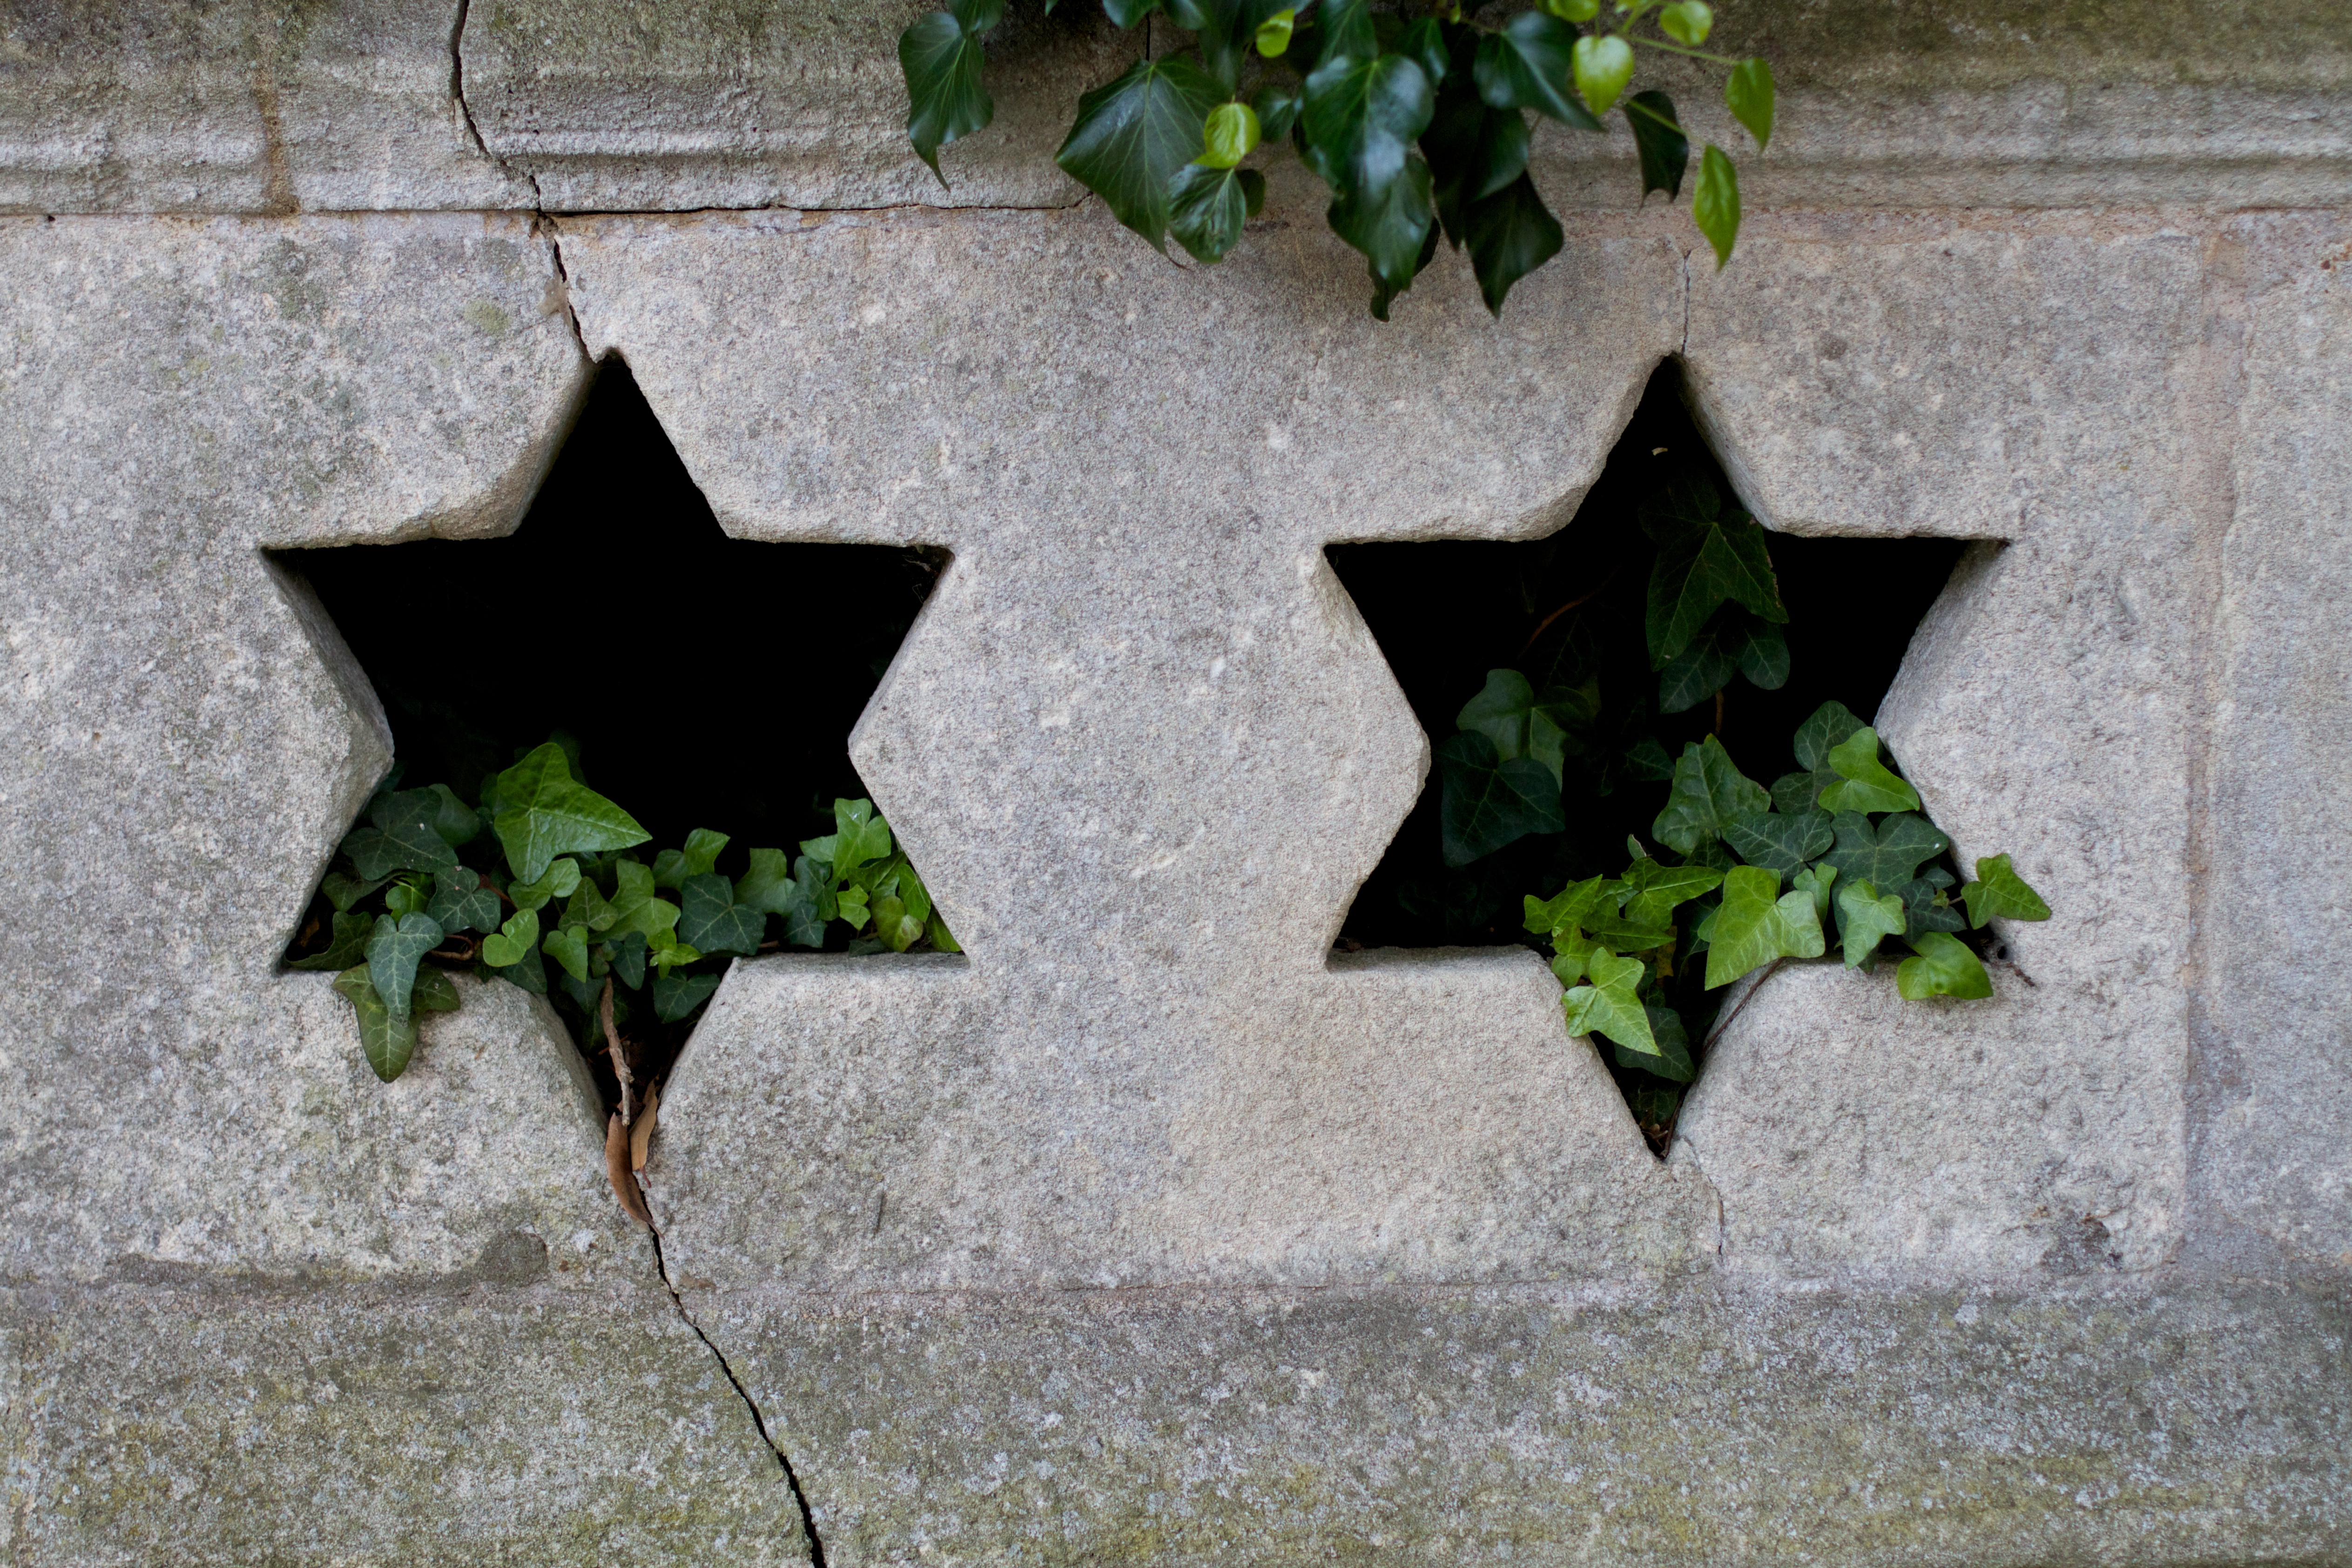
tree, grass, plant, leaf, flower, green, ivy, autumn, botany, flora, maple leaf, art, woody plant